Chess set

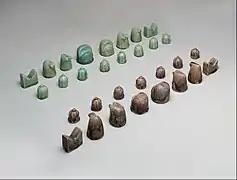
12th century abstract pieces (Nishapur, Iran)

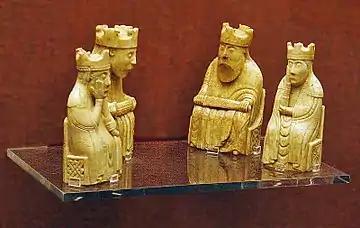
Lewis chessmen in the British Museum

The variety of designs available is broad, from small cosmetic changes to highly abstract representations, to themed designs such as those that emulate the drawings from the works of Lewis Carroll, or modern treatments such as "Star Trek" or "The Simpsons". Themed designs are generally intended for display purposes rather than actual play. Some works of art are designs of chess sets, such as the modernist chess set by chess enthusiast and dadaist Man Ray, that is on display in the Museum of Modern Art in New York City.